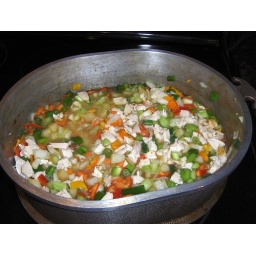
homemade chicken soup made in my grandmother's pot